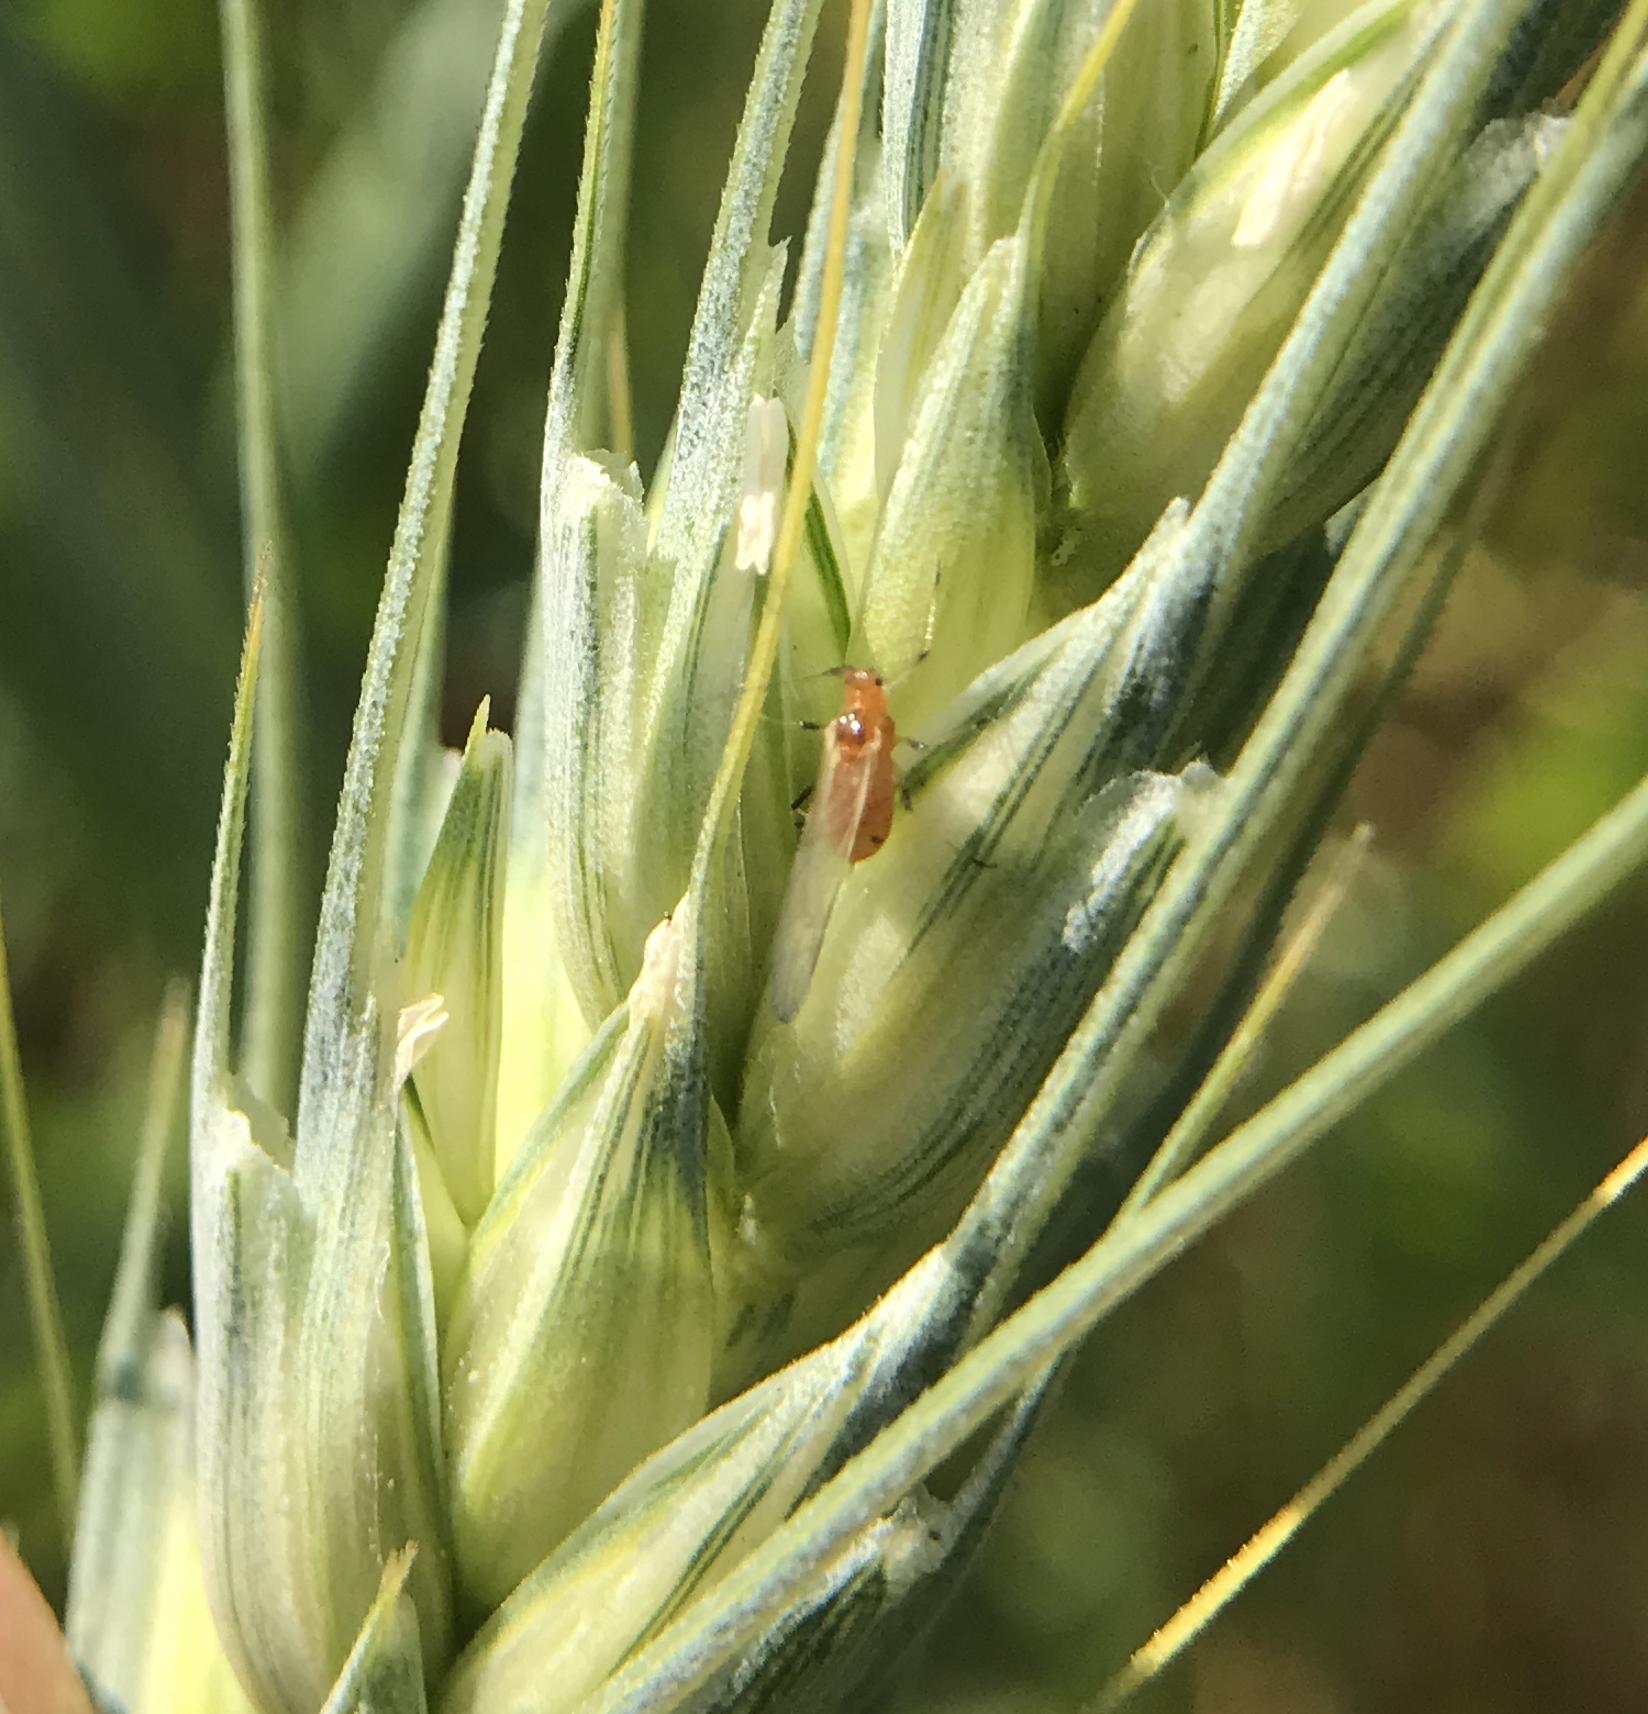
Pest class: english_grain_aphid